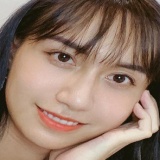
ca sĩ Lynk Lee